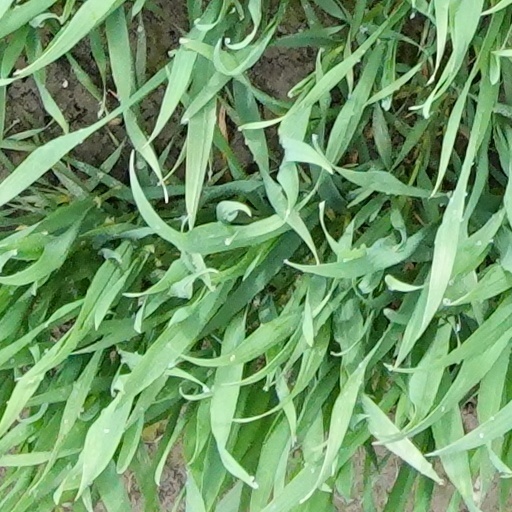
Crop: wheat